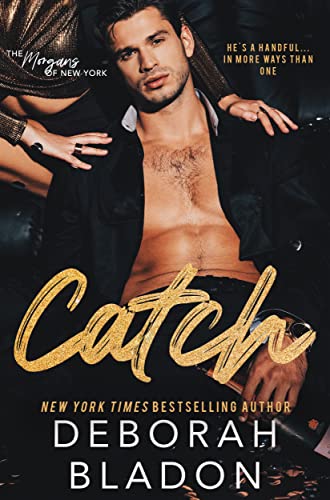
Catch (The Morgans of New York Book 1)
Category: Buy a Kindle
Review "I LOVED this story. The best is, the cover is so relevant to the story, I LOVE IT! I love how DB always intertwines her characters from her other stories into the story you're reading. You can tell or hope those characters are eventually going to get their story." - Tweeboowee From the Author What do you get when you pair the close-knit members of one family with the people meant to steal their hearts? It's the Morgans of New York series. Each of these standalone novels features a male character that will leave you weak in the knees and a female character destined to be his true love. About the Author Deborah Bladon is a New York Times, USA Today and Wall Street Journal bestselling author who has sold over 3.5 million books worldwide. She has been featured on the top bestsellers lists over 70 times, including two weeks in which 3 of her books were featured. Some of her standout series that have been included on the New York Times bestsellers list are RUIN, PULSE and GONE. Her love for romance novels began when she was old enough to board the bus, library card in hand to check out the newest Harlequin paperbacks. She's a Canadian by heart, and by passport, but you can often spot her in New York City sipping a latte and looking for inspiration for her next story. Manhattan is definitely her second home.She cherishes her family and believes that each day is a gift for writing, for reading, and for loving.Her stories have touched readers worldwide and she's always eager to chat with fellow book lovers!You can chat with Deborah Bladon on Facebook at AuthorDeborahBladon or on Instagram at @deborahbladon.For all of the latest updates, including cover reveals, free books and giveaways, sign up for Deborah's mailing list at deborahbladon.com/subscribe
Features: What would you do if you discovered your new boss in his office with no pants, a magnum of champagne, and a glitter cannon?Asking for a friend. | I found something that belongs to Keats Morgan, the notorious bad boy sports agent.So I do the right thing.I return it.You’d think the man would be happy to have it back.He’s not.Instead, he proceeds to fire his assistant right in front of me.He looks to me to step in as a replacement, but I want nothing to do with the jerk.Keats is gorgeous and charming as hell. It’s his arrogant attitude that makes me turn around and almost walk out the door. The problem?I desperately need a job. Any job.And Keats is offering me an incredible one.I agree to his terms before I realize there’s a catch, and it’s a big one. | Author’s Note: This standalone novel features a gorgeous boss and the assistant who turns his upside-down world right side up. Toss in a cute sidekick named Dudley, a trio of professional baseball players, and a twisty road to a happy ending. You’re in for a swoony read with a dash of heart.